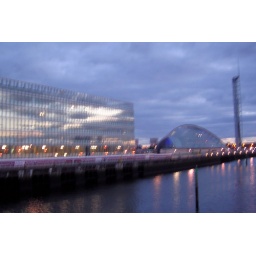
Sunset on the Clyde, with the clouds reflected in the windows of BBC Scotland's new HQ.